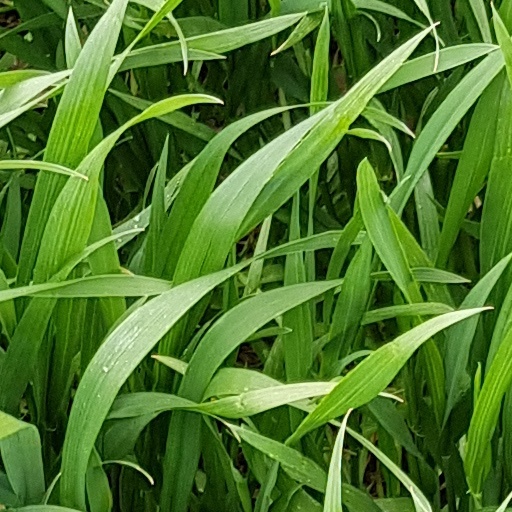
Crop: wheat